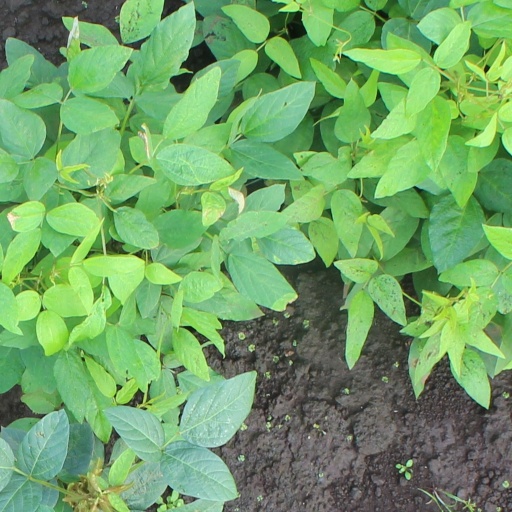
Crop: soybean